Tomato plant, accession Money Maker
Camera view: vertical (180 deg); turntable rotation: 180 degrees
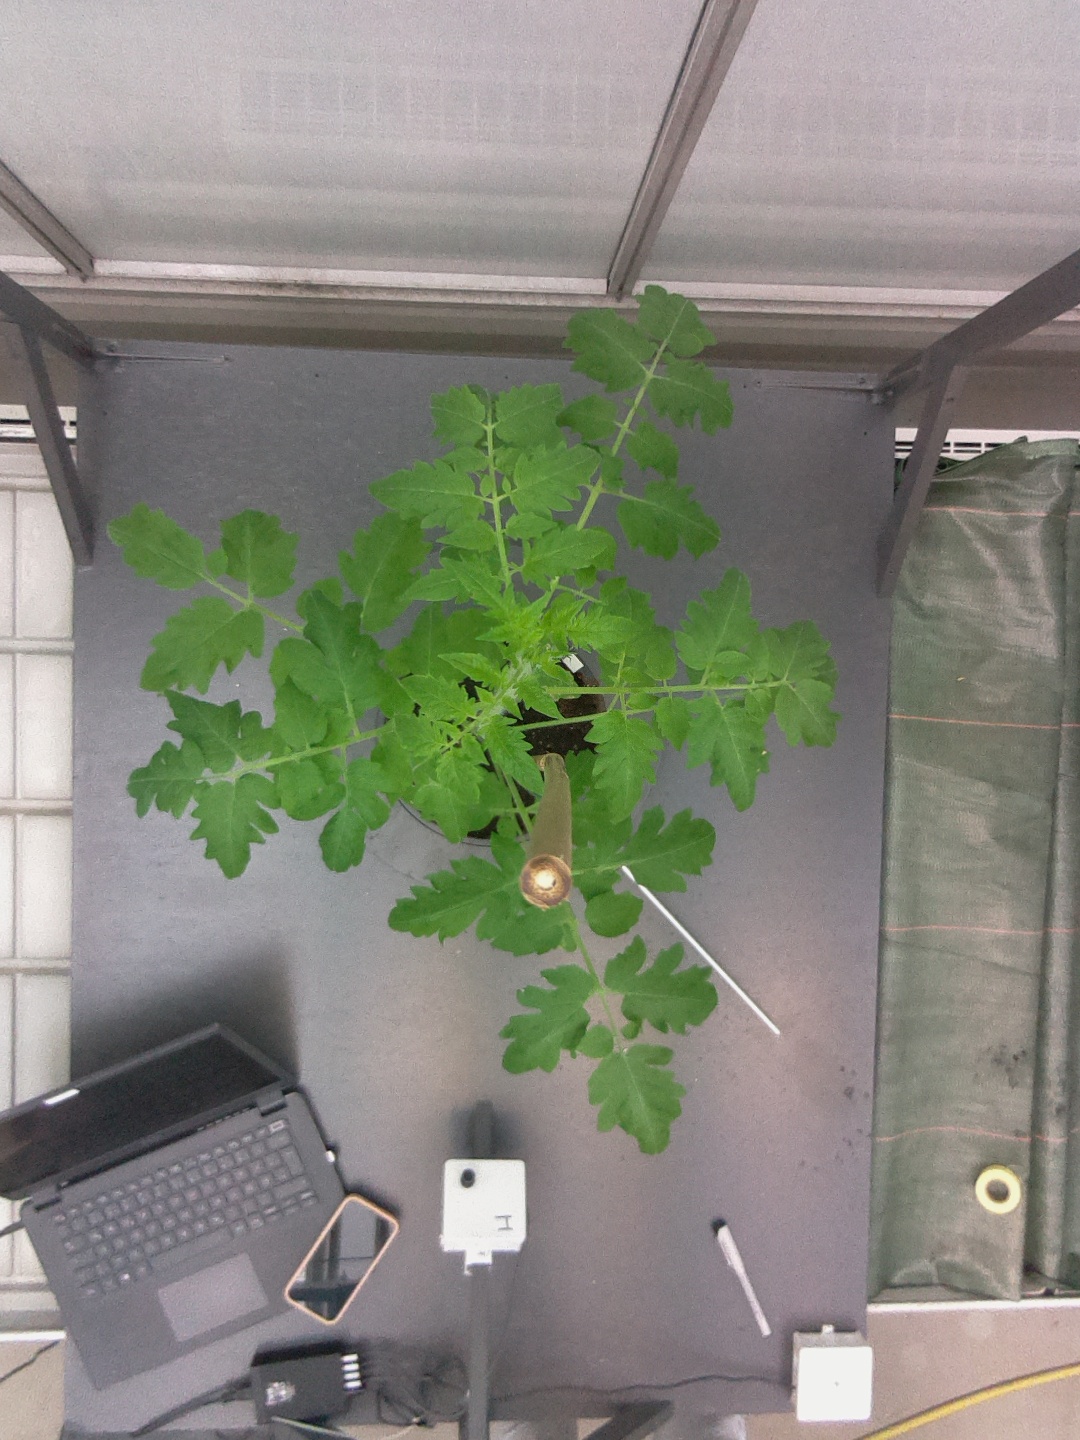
BBCH growth stage 15: 10 of true leaves visible